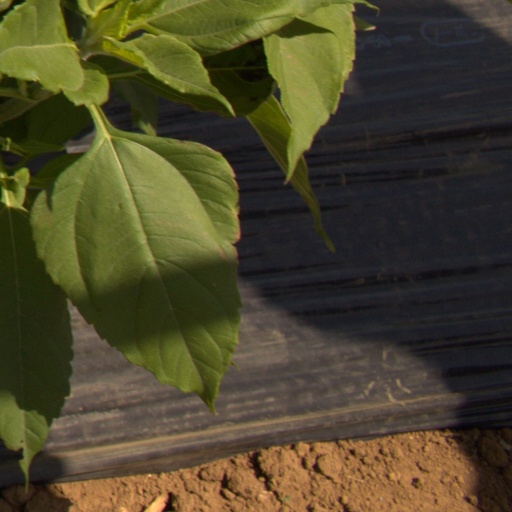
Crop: Jerusalem artichoke